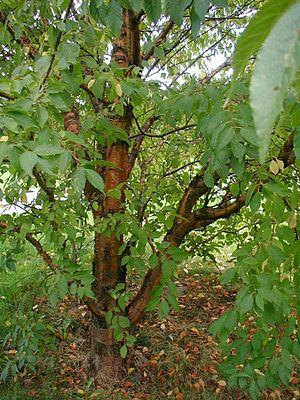
Prunus maackii, le cerisier de Mandchourie, est un arbuste ornemental de la famille des Rosaceae. On le trouve en Asie, notamment en Chine, à l'état sauvage.